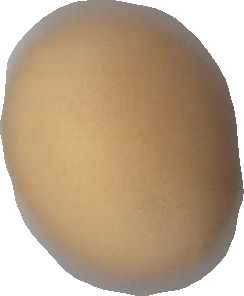
Variety: Grobogan